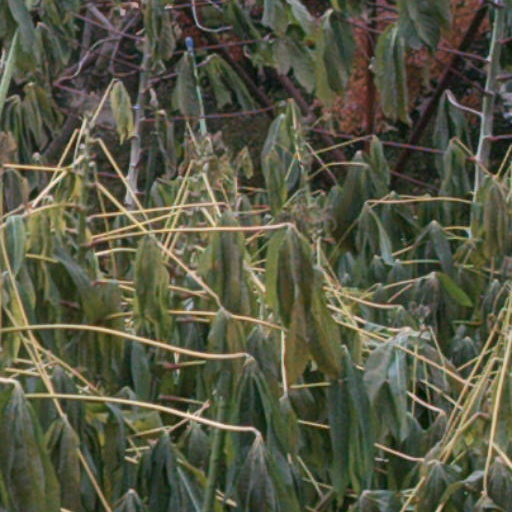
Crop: cassava